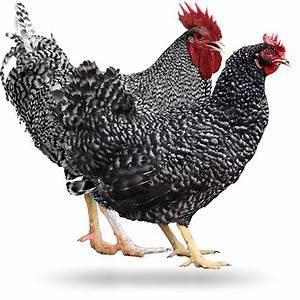
chicken